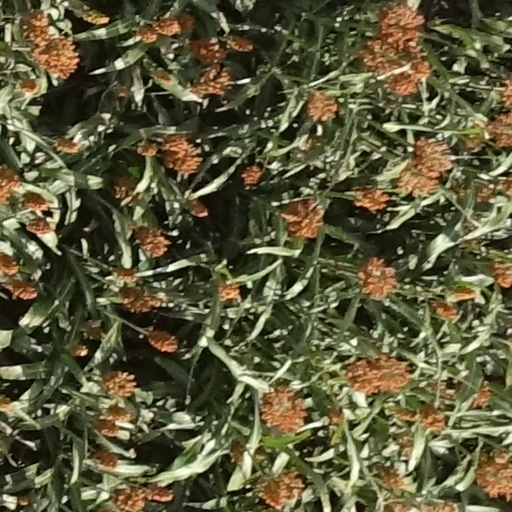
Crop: sorghum